Vibrational analysis with scanning probe microscopy

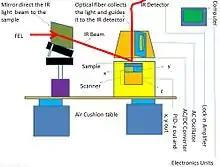
Figure 8: General NSOM/FTIR setup.

Figure 9 is the cross-section of a NSOM/FTIR instrument. As shown below, sample is placed on a piezo-electric tube scanner, in which the x-y tube has four parts, namely x+, x-, y+ and y-. Lateral (x-y plane) oscillation of the fiber tip is induced by applying an AC voltage to a dither piezo-scanner. Also, the fiber tip is fixed to a bimorph piezo-scanner so that the amplitude of the oscillation of the tip can be monitored through the scanner.